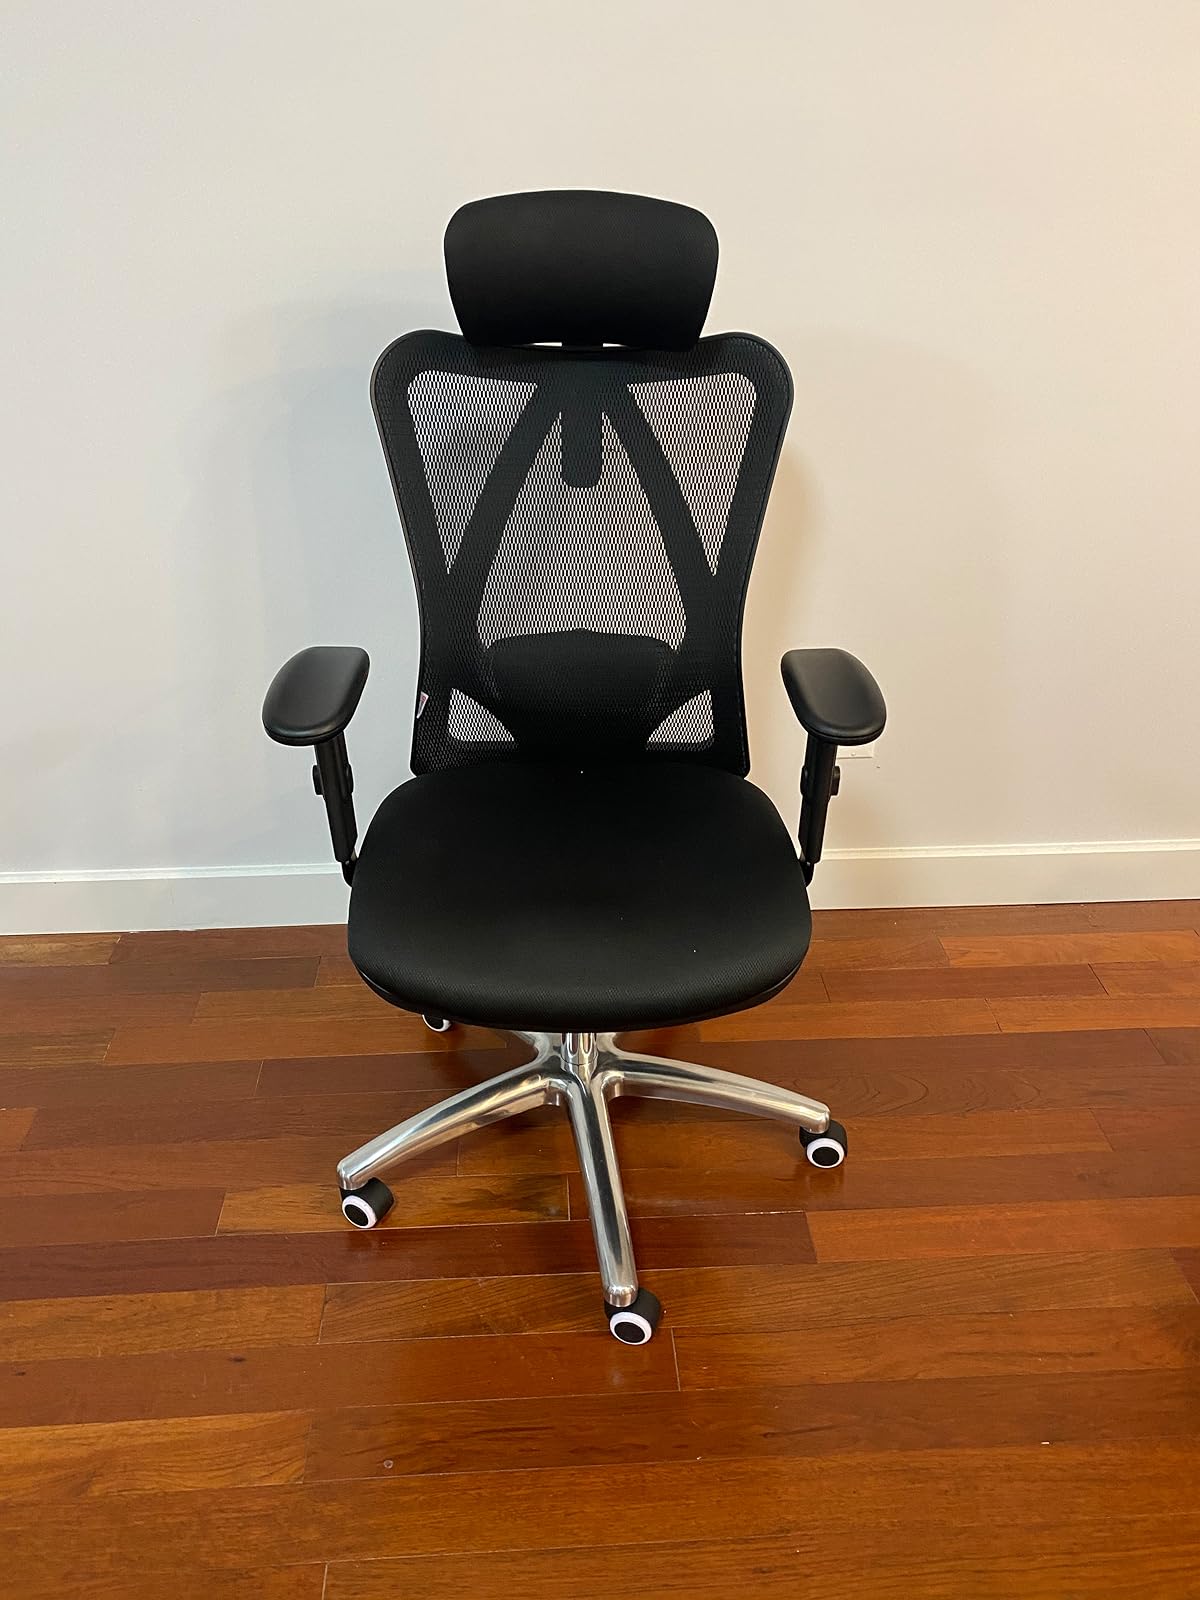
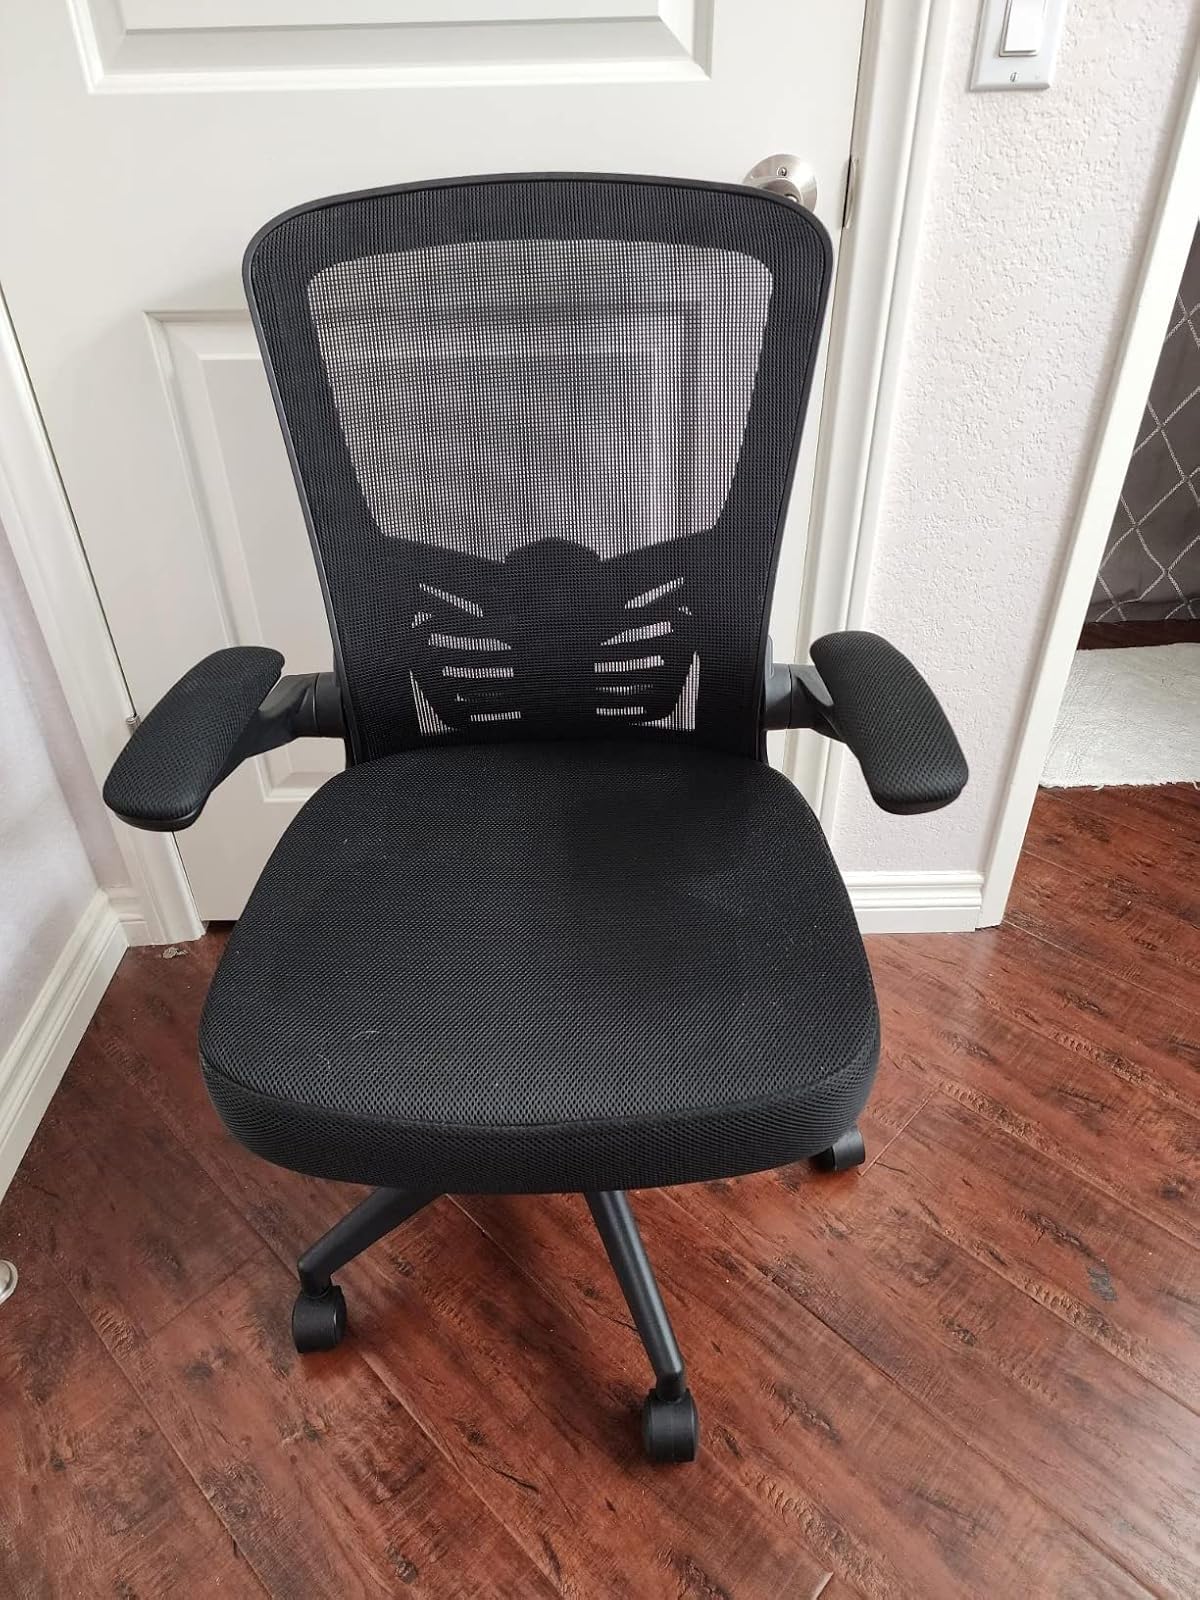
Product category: items_chair
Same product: no